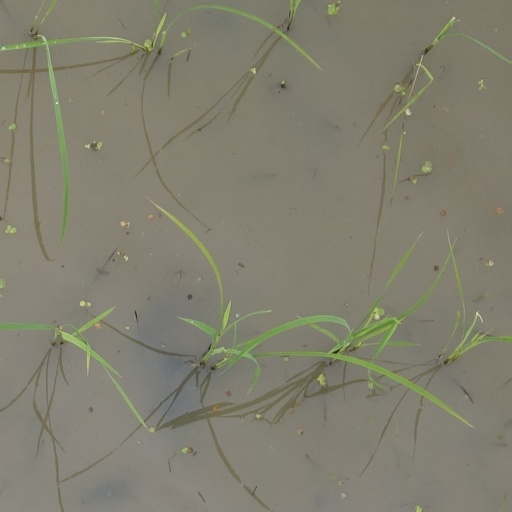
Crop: rice